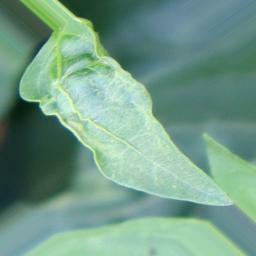
Label: healthy